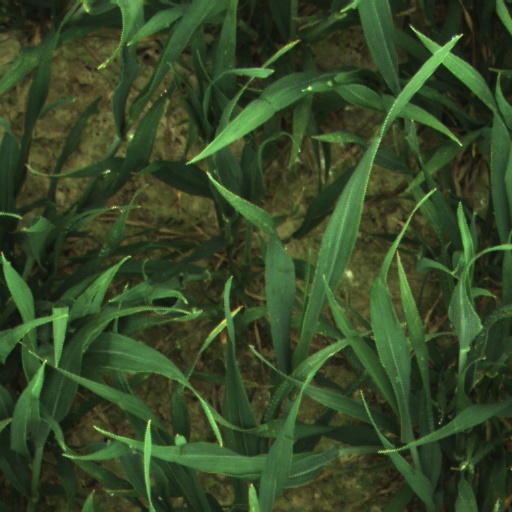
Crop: wheat